Victory for the Slain

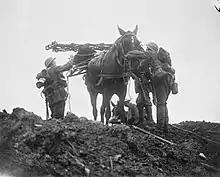
Hugh Lofting's pacifism, a major theme in the poem "Victory for the Slain", grew from his experiences in World War I where horses, like the one pictured here, had no way to defend themselves.

Lofting was a pacifist and was often frustrated at the quickness in which governments resorted to armed conflict to resolve international issues. Lofting would often mock the reoccurring "latest war to end all wars" mentality and the martial ardor that often pervaded children's literature. While the theme of the poem is no different from those in the "Doctor Dolittle" series, the "meaningless and folly of war" as one commentator put it, it is presented in a manner more dark and grim than his children's literature.